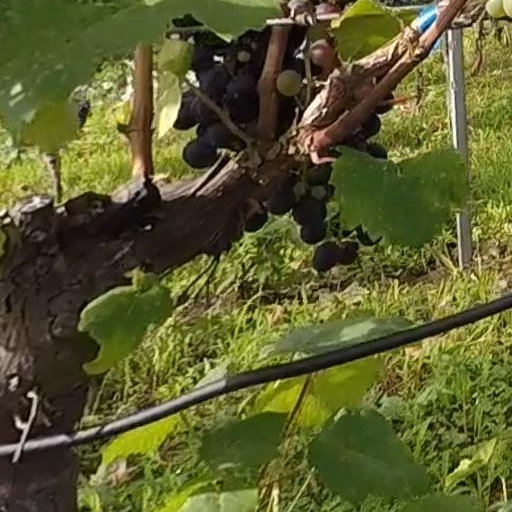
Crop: grape